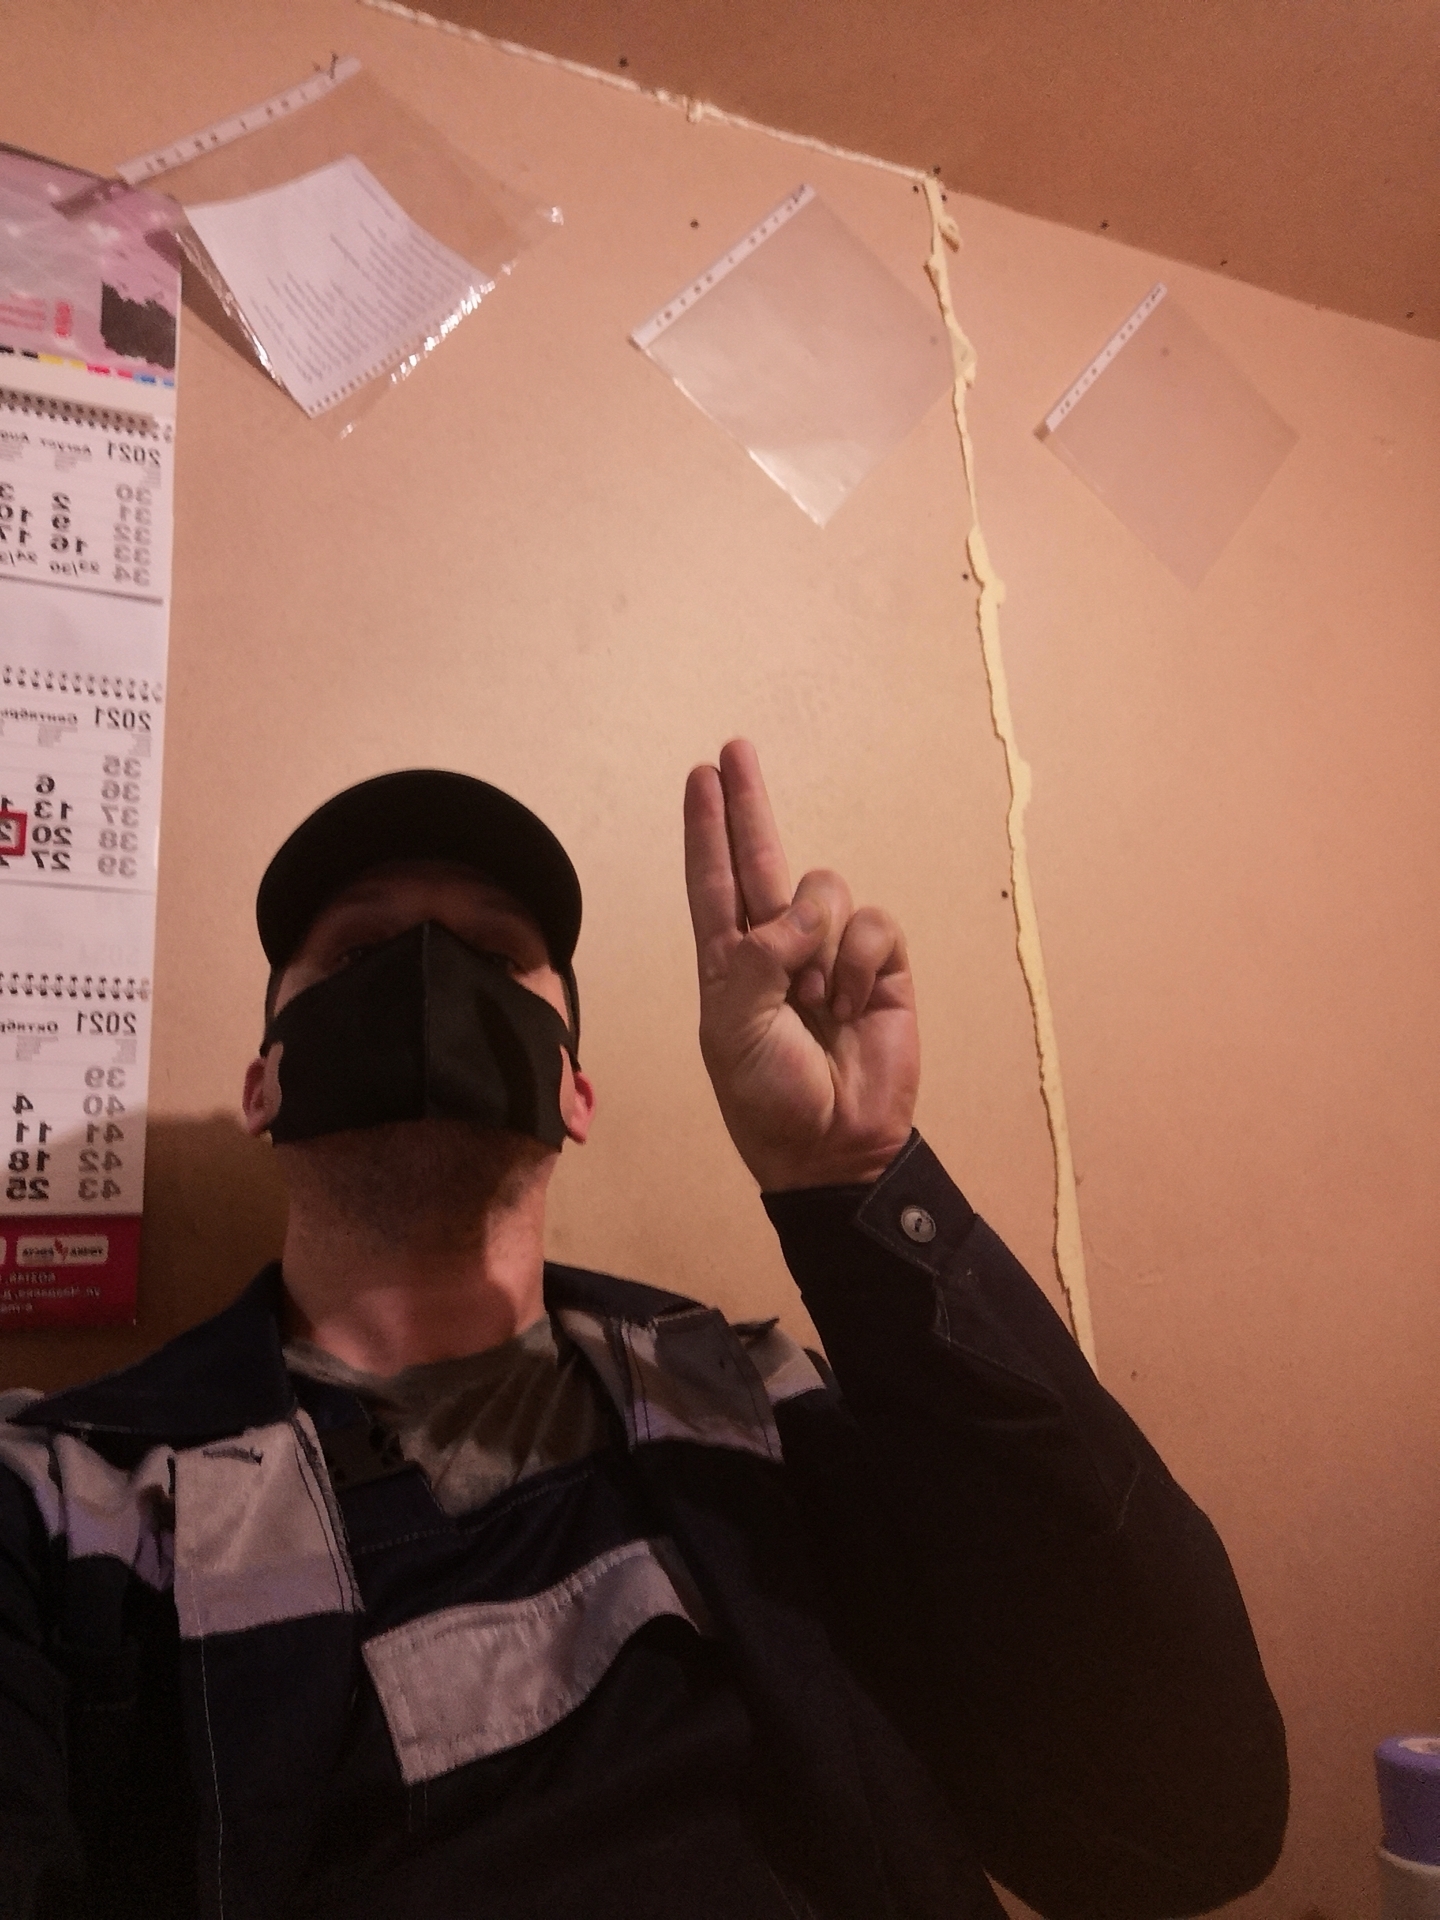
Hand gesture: two_up